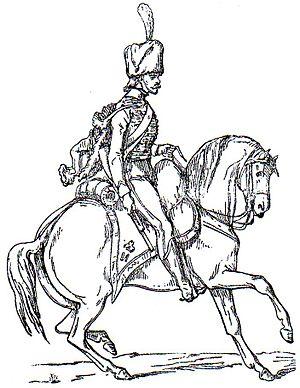
La liste des unités de la Garde impériale présente l'ensemble des unités militaires appartenant à la Garde impériale de Napoléon Iᵉʳ. En 1804, la Garde est initialement composée de huit unités : les grenadiers à cheval, les chasseurs à cheval, les mamelouks et les gendarmes d'élite pour la cavalerie, le régiment des grenadiers à pied, celui des chasseurs à pied et le bataillon des marins pour l'infanterie, et une compagnie d'artilleurs à cheval pour le service des canons.
Le régiment d'artillerie à cheval de la Garde est une unité d'artillerie montée intégrée à la Garde impériale. Bien que la formation en tant que régiment ne voie le jour qu'en avril 1806, son origine remonte en mai 1797 avec une première formation à l'Armée d'Italie.